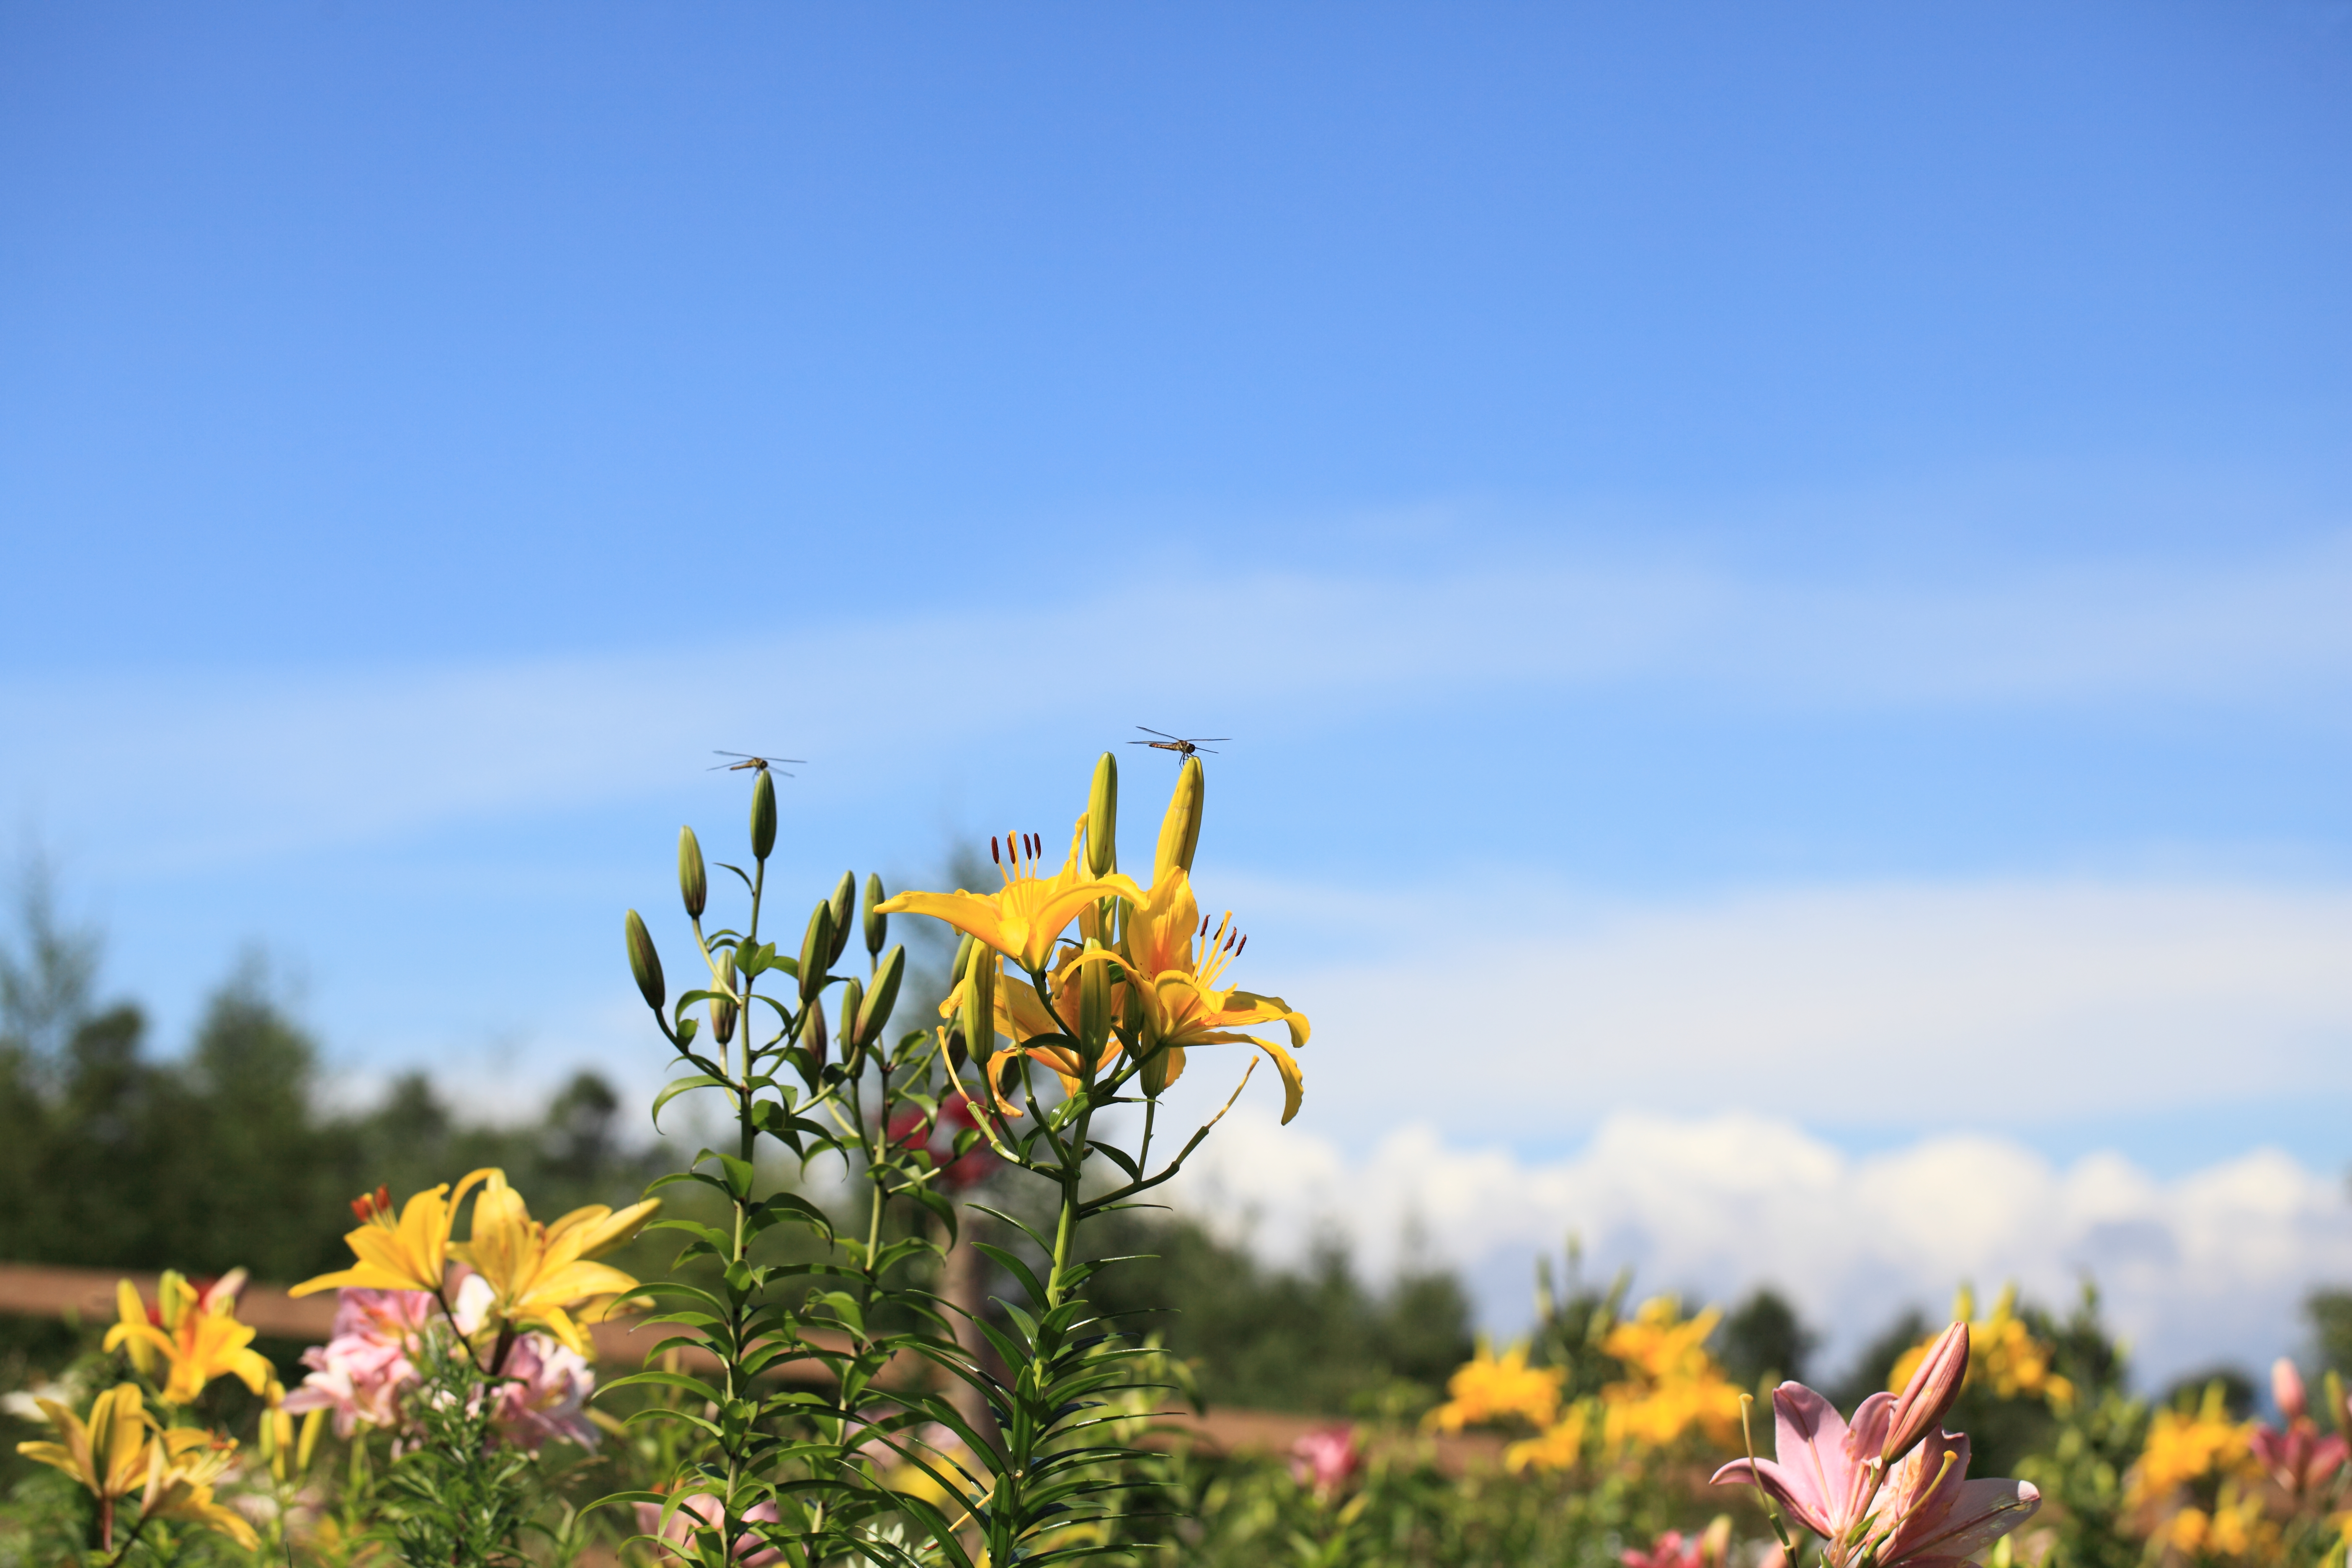
nature, grass, blossom, plant, sky, field, meadow, prairie, sunlight, flower, high, yellow, flora, wildflower, cool image, grassland, dragonfly, 5d, hires, lily, markii, hi, res, resolution, lilium, huntermountain, flowering plant, daisy family, land plant